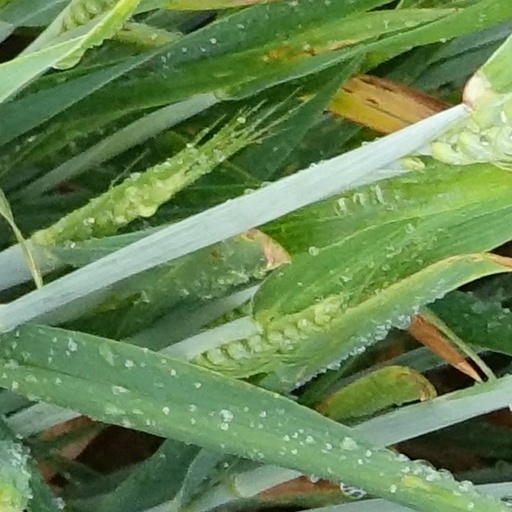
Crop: wheat